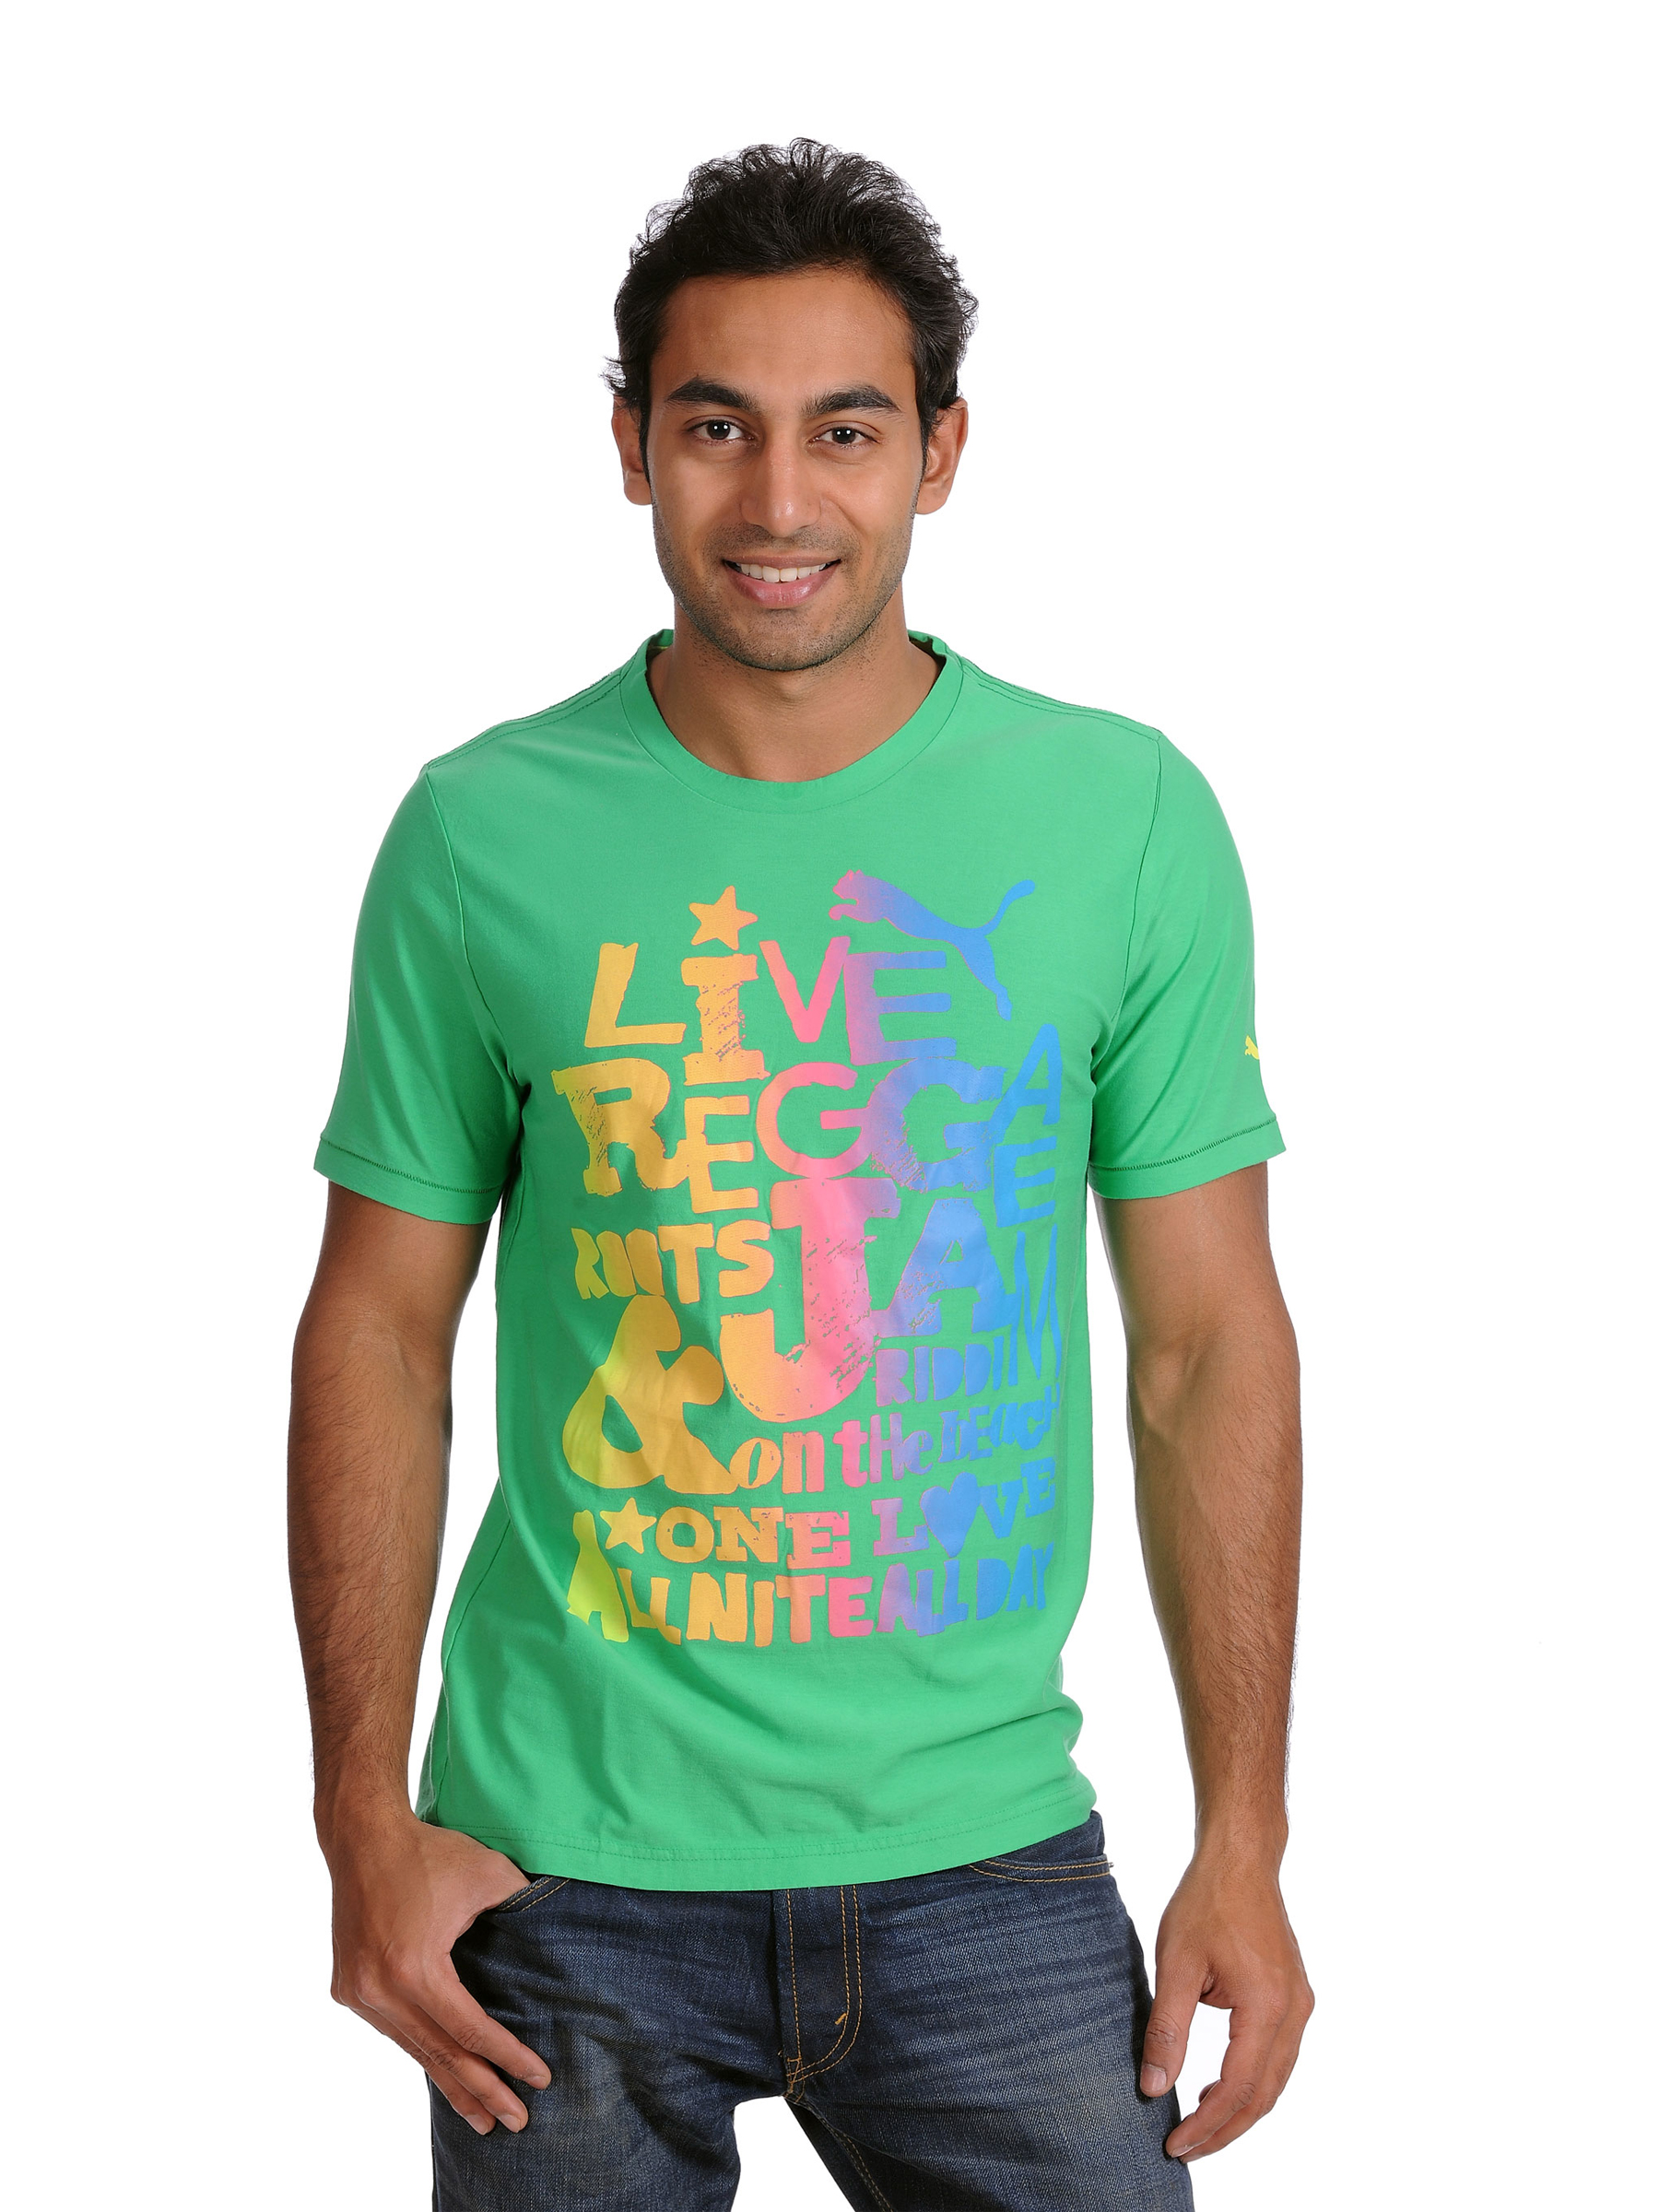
Puma Mens Reggae All Night Green T-shirt
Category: Apparel / Topwear / Tshirts
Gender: Men
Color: Green
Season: Fall 2010
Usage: Sports